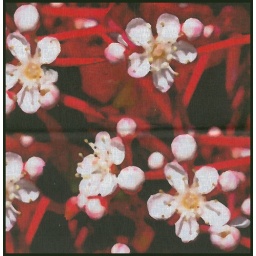
Photograph of little white flowers in a red hedge.